Kees van der Ven

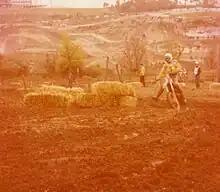
Kees van der Ven in action during the 1980 250cc Spanish Motocross Grand Prix.

Kees van der Ven (born June 18/1957) is a Dutch former professional motocross racer and team manager.